Xerocrassa mesostena

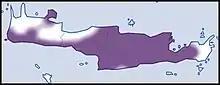
Distribution

This species is endemic to Greece, where it occurs across almost the whole island of Crete, except from the eastern and north-western tip, and the region between Chania and the Psiloritis mountains.